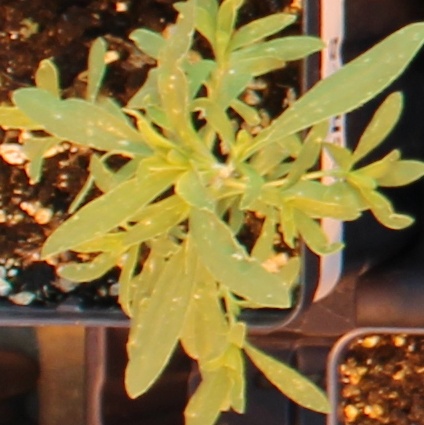
Label: Kochia